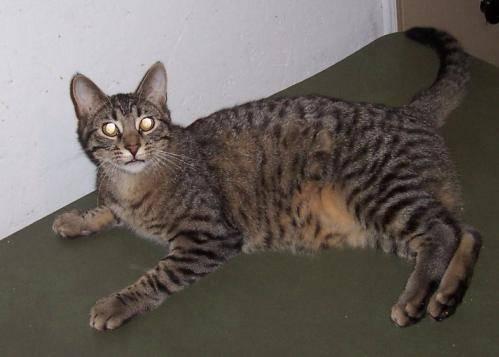
cat